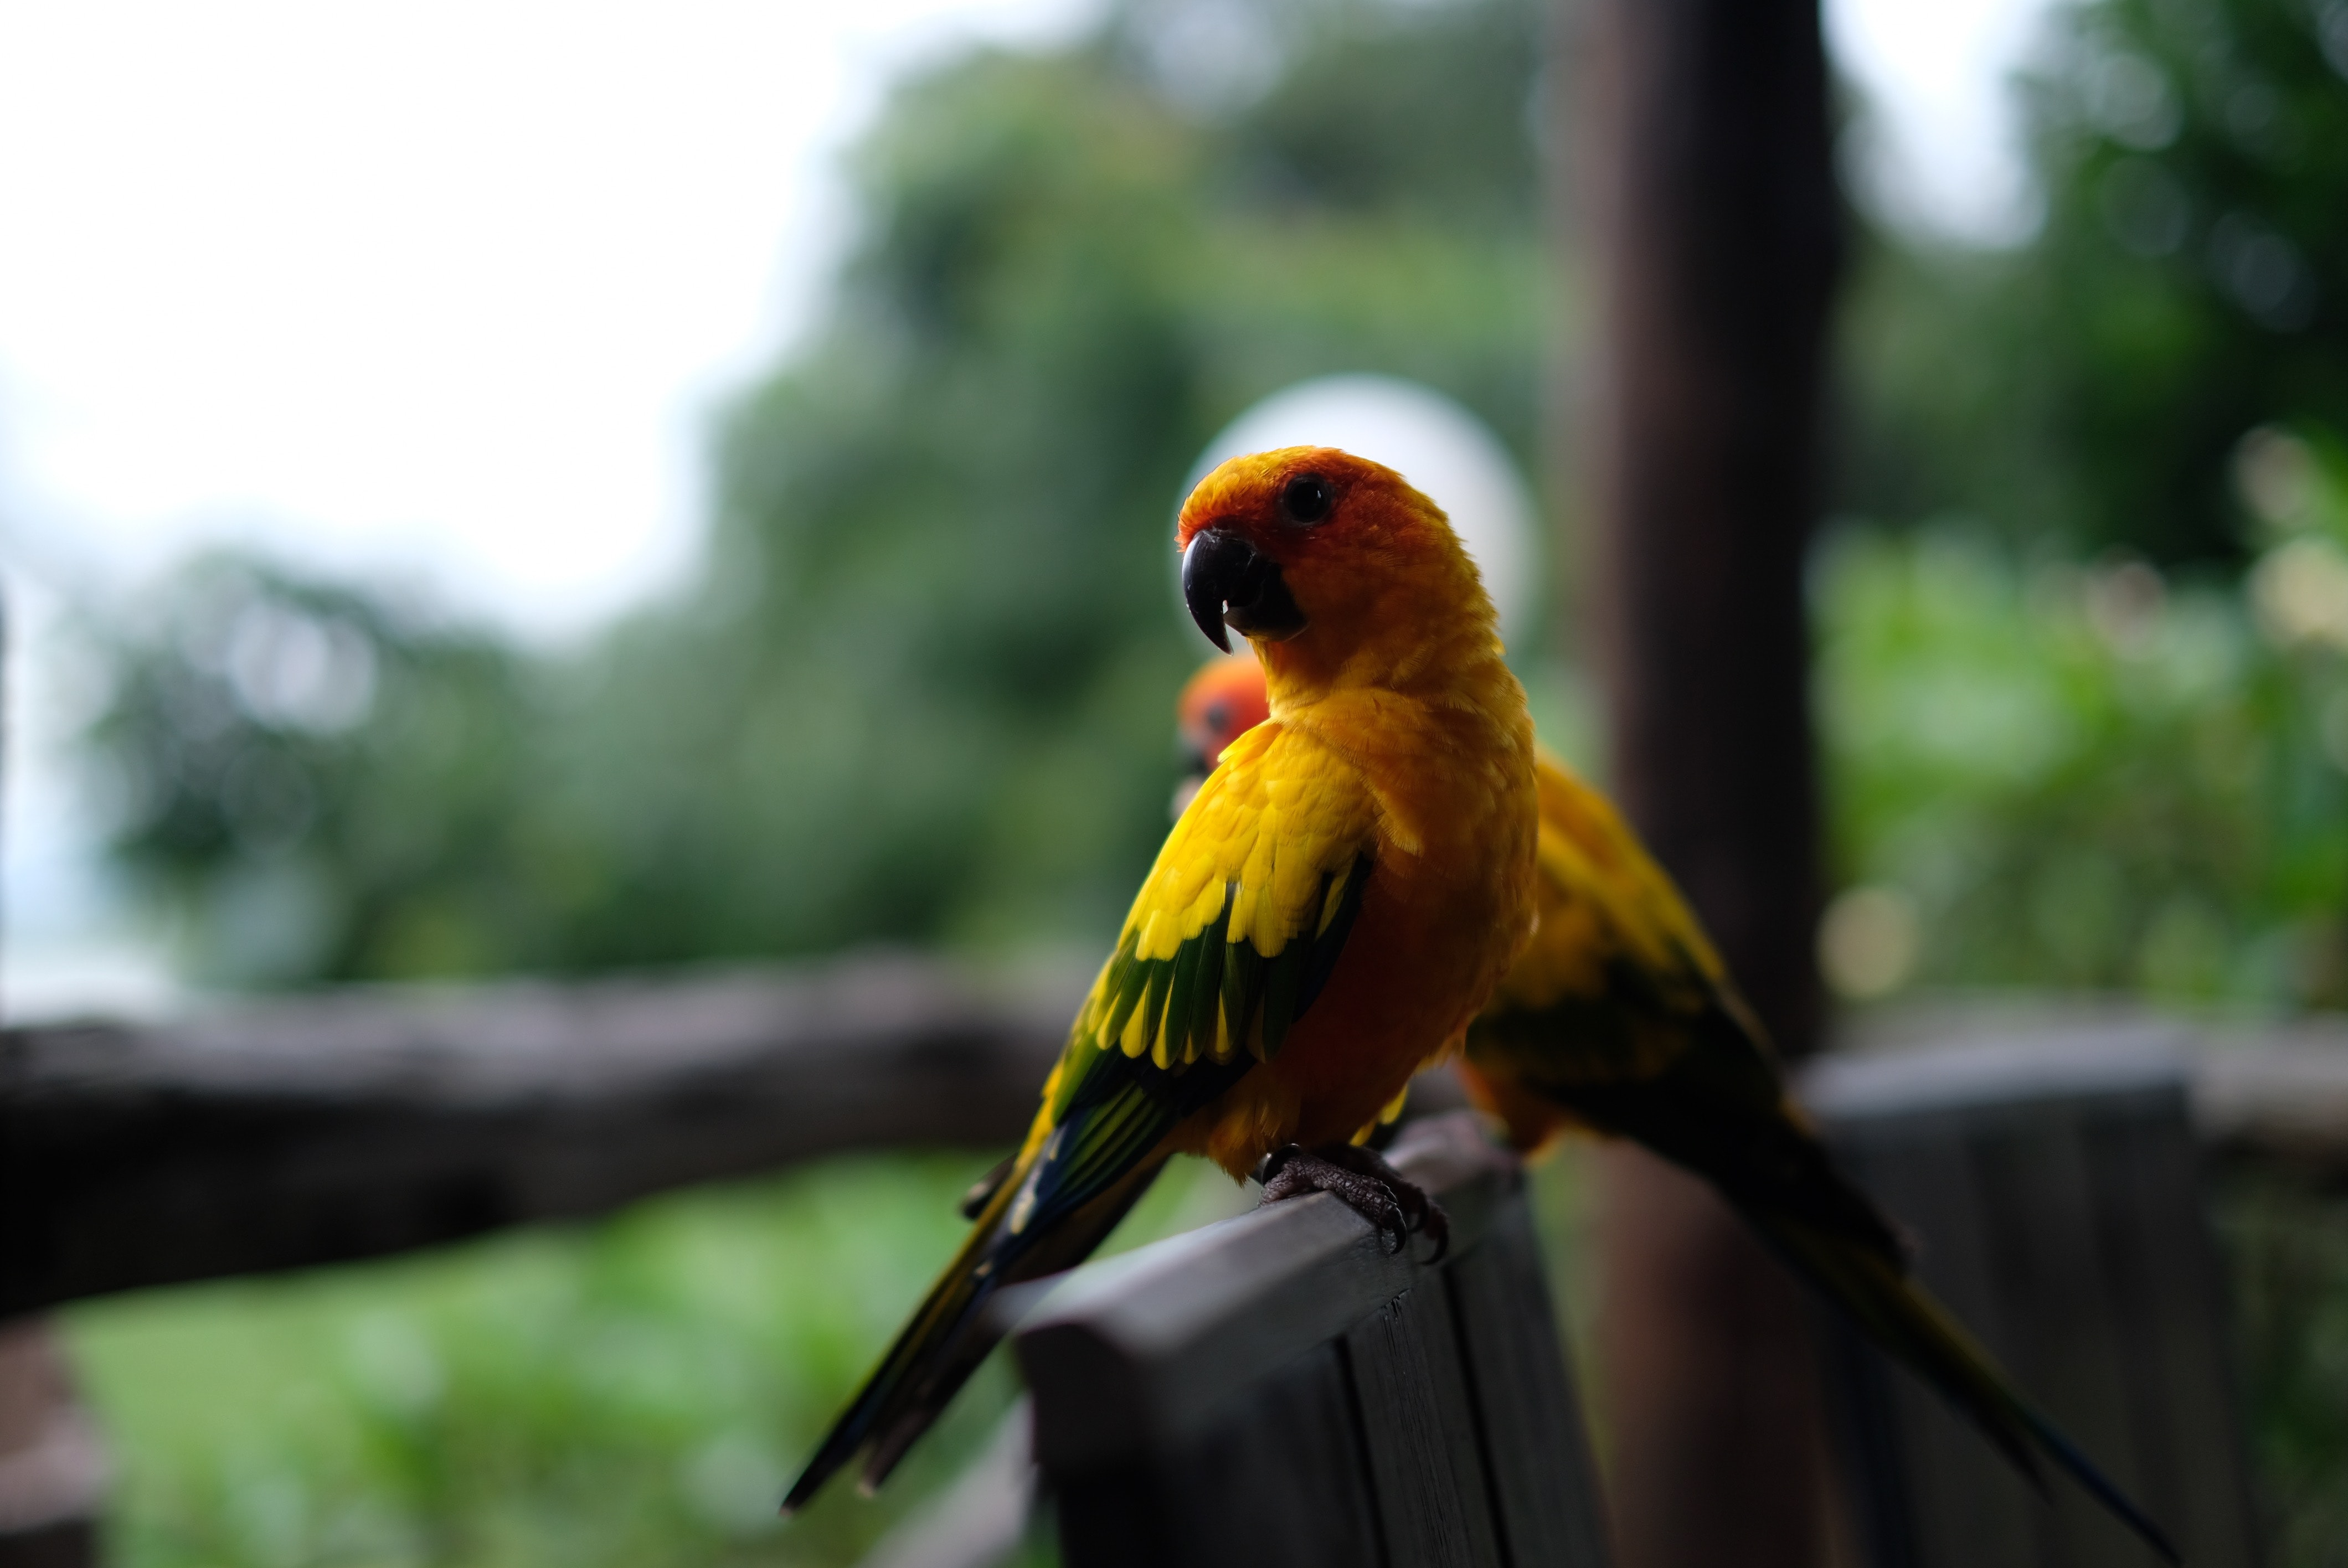
bird, beak, parrot, wildlife, wing, adaptation, perching bird, plant, macaw, songbird, finch, tail